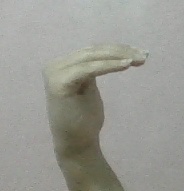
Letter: haa